Rhinemaidens

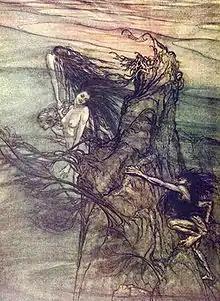
Alberich tries to reach the Rhinemaidens (Arthur Rackham)

As the musical prelude climaxes, Woglinde and Wellgunde are seen at play in the depths of the Rhine. Flosshilde joins them after a gentle reminder of their responsibilities as guardians of the gold. They are observed by the Nibelung dwarf Alberich who calls out to them: "I'd like to draw near if you would be kind to me". The wary Flosshilde cries: "Guard the gold! Father warned us of such a foe". When Alberich begins his rough wooing the maidens relax: "Now I laugh at my fears, our enemy is in love", says Flosshilde, and a cruel teasing game ensues. First, Woglinde pretends to respond to the dwarf's advances but swims away as he tries to embrace her. Then Wellgunde takes over, and Alberich's hopes rise until her sharp retort: "Ugh, you hairy hunchbacked clown!" Flosshilde pretends to chastise her sisters for their cruelty and feigns her own courtship, by which Alberich is quite taken in until she suddenly tears away to join the others in a mocking song. Tormented with lust, Alberich furiously chases the maidens over the rocks, slipping and sliding as they elude him, before he sinks down in impotent rage. At this point the mood changes: as a sudden brightness penetrates the depths, a magical golden light reveals, for the first time, the Rhinegold on its rock. The maidens sing their ecstatic greeting to the gold, which rouses Alberich's curiosity. In response to his question Woglinde and Wellgunde reveal the gold's secret: measureless power would belong to the one who could forge a ring from it. Flosshilde scolds them for giving this secret away, but her concerns are dismissed—only someone who has forsworn love can obtain the gold, and Alberich is clearly so besotted as to present no danger. But their confidence is misplaced; in his humiliation Alberich decides that world mastery is more desirable than love. As the maidens continue to jeer his antics he scrambles up the rock and, uttering a curse on love, seizes the gold and disappears, leaving the Rhinemaidens to dive after him bewailing their loss.